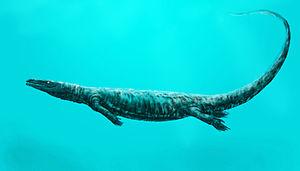
Aigialosaurus est un genre éteint de Varanoidea appartenant à la famille des Aigialosauridae dont il est l'espèce type. Ses restes ont été retrouvés en Europe dans des sédiments datant du Crétacé supérieur. On le considère comme un mosasaure très primitif qui ne s'est pas adapté comme ses cousins. Certains paléontologues le considèrent comme n'appartenant pas à la super-famille des Mosasauria.
Les Aigialosauridae forment une famille éteinte des sauropsides semi-aquatiques marins, carnivores, au sein de la super-famille des Mosasauroidea. La seule autre famille appartenant à ce dernier groupe est celle des Mosasauridae.